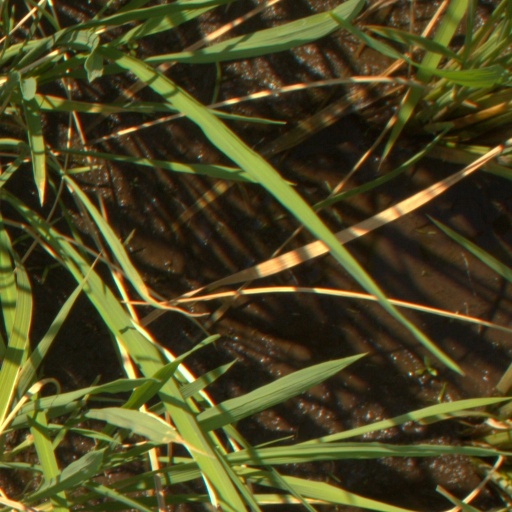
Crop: rice